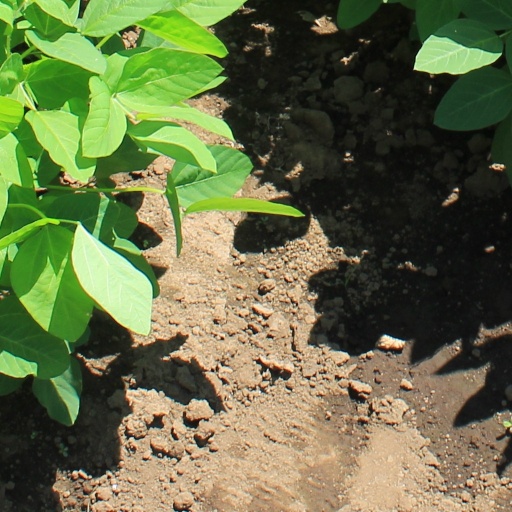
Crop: soybean